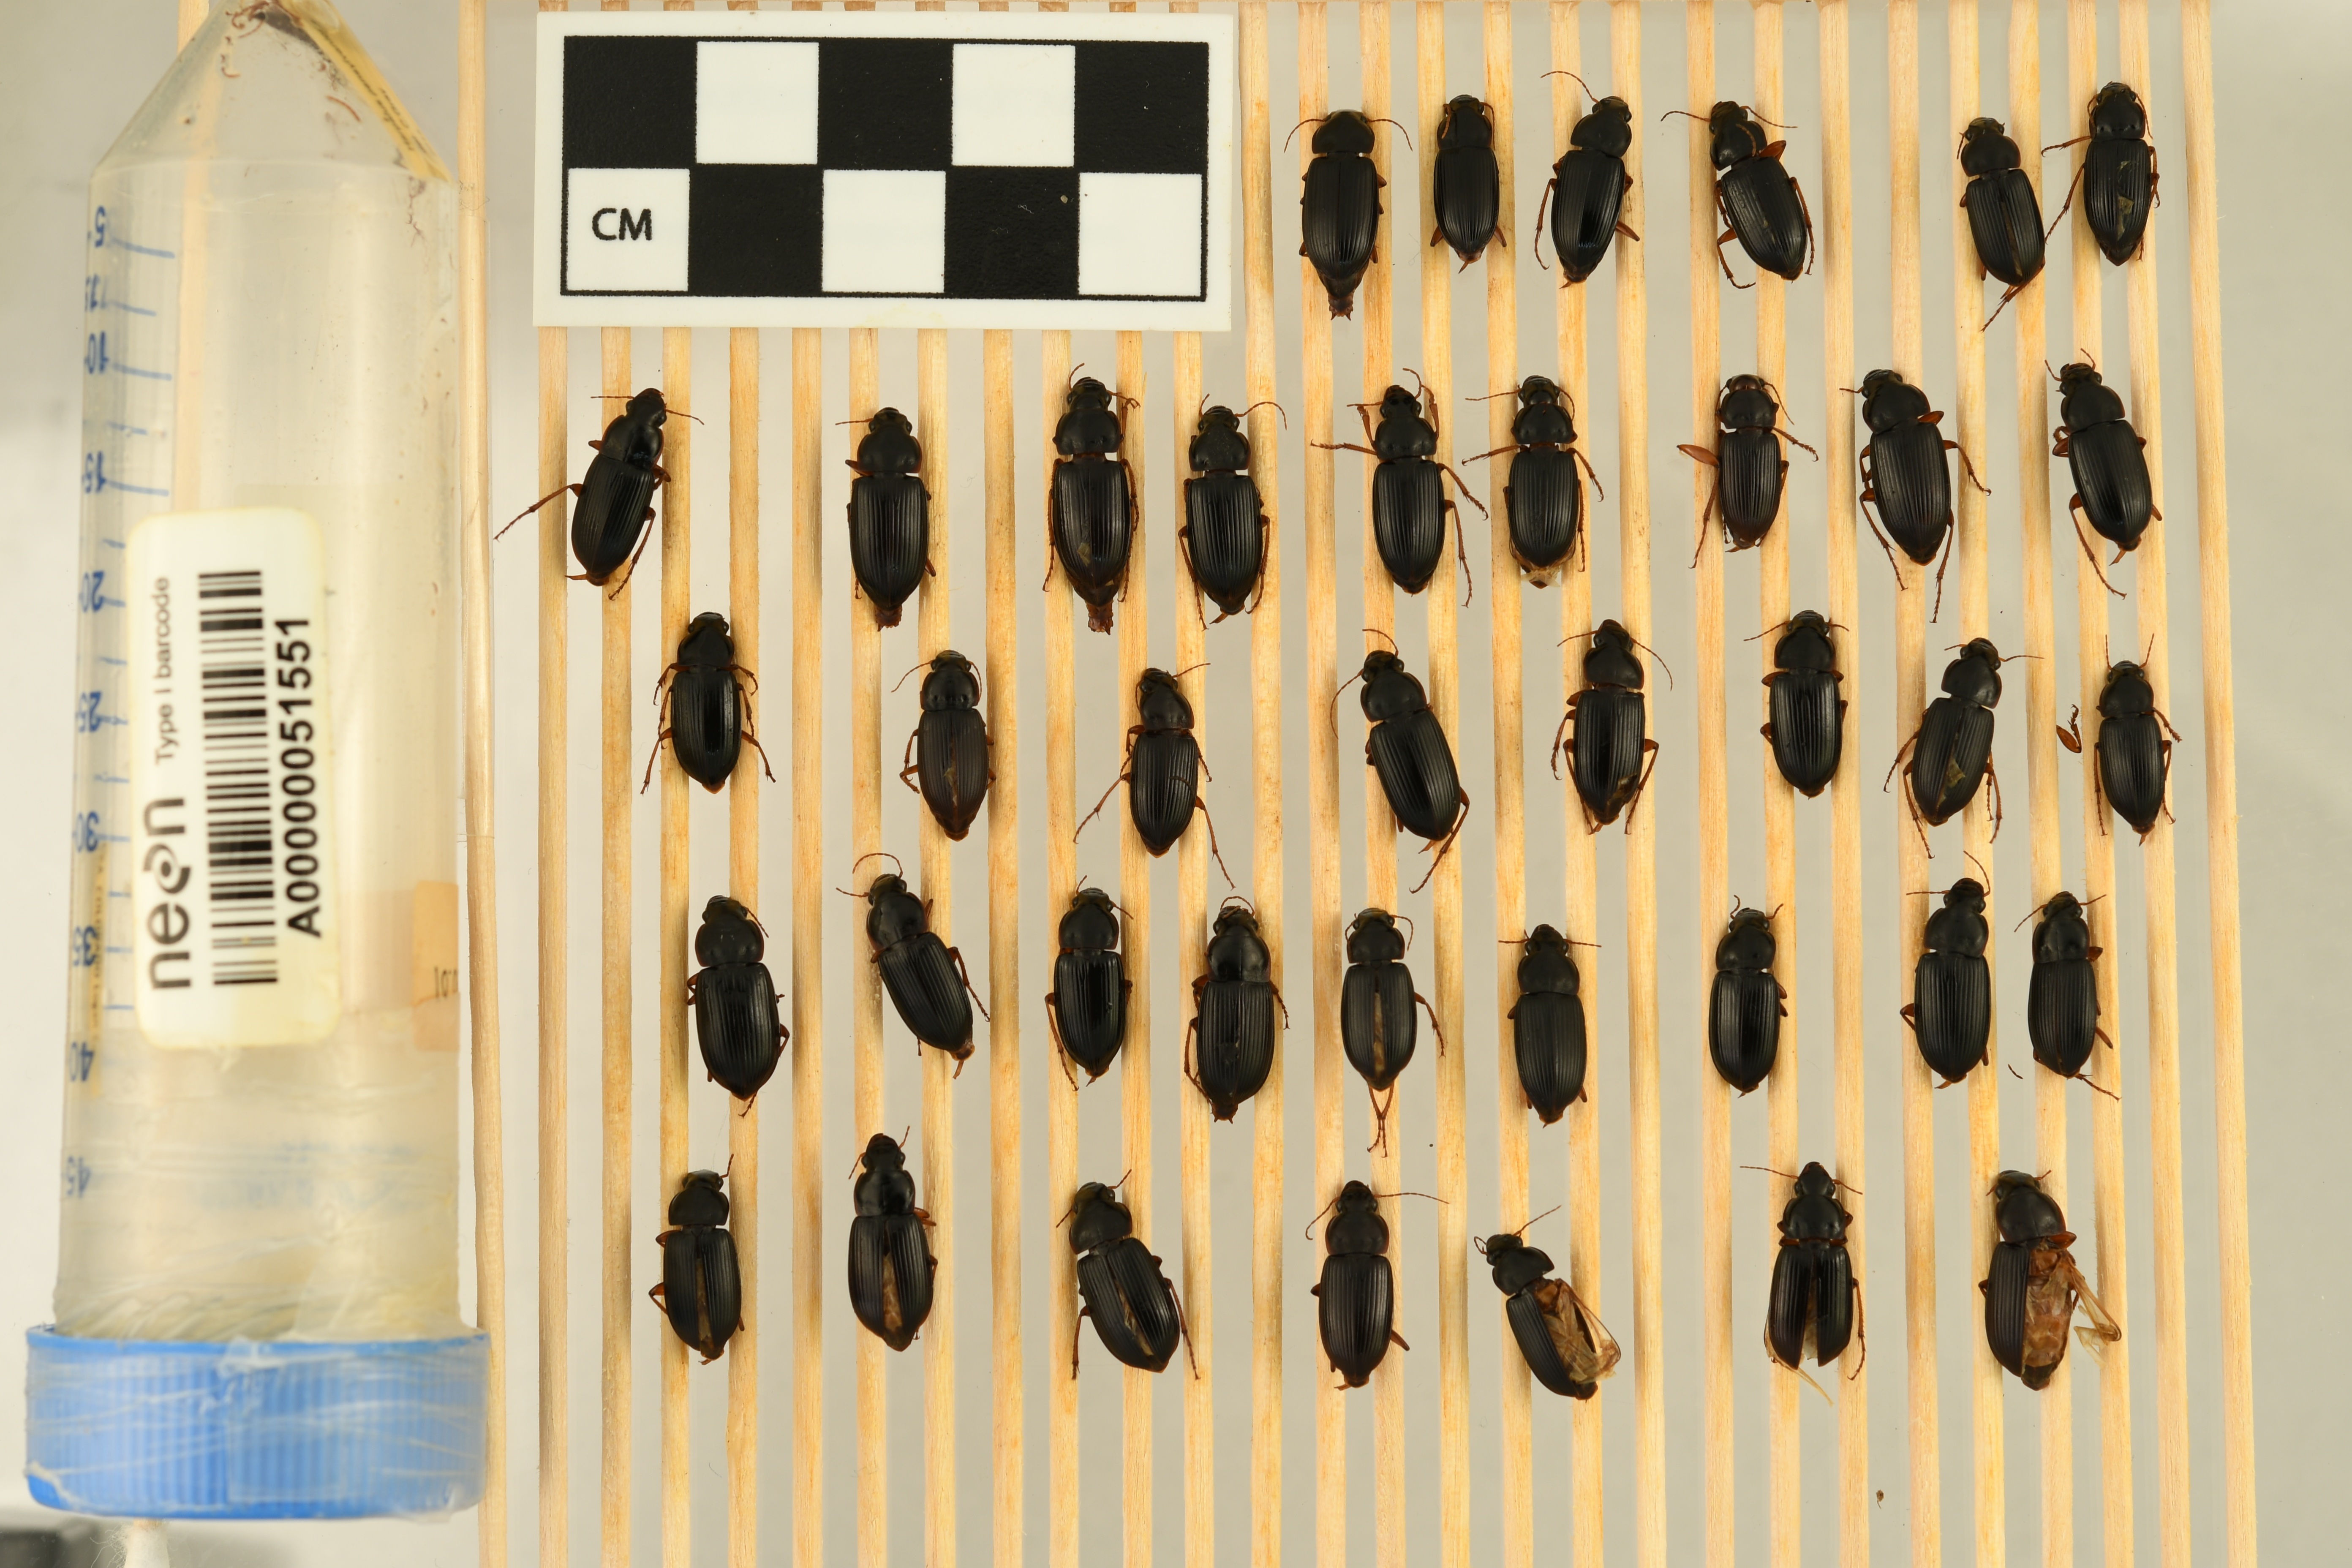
Harpalus pensylvanicus — Sterling Site, plot STER_006. Beetle 1, ElytraLength: 0.9811 cm (lying flat: Yes)

Harpalus pensylvanicus — Sterling Site, plot STER_006. Beetle 1, ElytraWidth: 0.5689 cm (lying flat: Yes)

Harpalus pensylvanicus — Sterling Site, plot STER_006. Beetle 2, ElytraWidth: 0.5001 cm (lying flat: Yes)

Harpalus pensylvanicus — Sterling Site, plot STER_006. Beetle 2, ElytraLength: 0.8538 cm (lying flat: Yes)

Harpalus pensylvanicus — Sterling Site, plot STER_006. Beetle 3, ElytraLength: 0.8929 cm (lying flat: Yes)

Harpalus pensylvanicus — Sterling Site, plot STER_006. Beetle 3, ElytraWidth: 0.5095 cm (lying flat: Yes)

Harpalus pensylvanicus — Sterling Site, plot STER_006. Beetle 4, ElytraLength: 0.9178 cm (lying flat: Yes)

Harpalus pensylvanicus — Sterling Site, plot STER_006. Beetle 4, ElytraWidth: 0.5355 cm (lying flat: Yes)

Harpalus pensylvanicus — Sterling Site, plot STER_006. Beetle 5, ElytraLength: 0.8608 cm (lying flat: Yes)

Harpalus pensylvanicus — Sterling Site, plot STER_006. Beetle 5, ElytraWidth: 0.54 cm (lying flat: Yes)

Harpalus pensylvanicus — Sterling Site, plot STER_006. Beetle 6, ElytraLength: 0.9021 cm (lying flat: Yes)

Harpalus pensylvanicus — Sterling Site, plot STER_006. Beetle 6, ElytraWidth: 0.5197 cm (lying flat: Yes)

Harpalus pensylvanicus — Sterling Site, plot STER_006. Beetle 7, ElytraLength: 0.9115 cm (lying flat: Yes)

Harpalus pensylvanicus — Sterling Site, plot STER_006. Beetle 7, ElytraWidth: 0.5462 cm (lying flat: Yes)

Harpalus pensylvanicus — Sterling Site, plot STER_006. Beetle 8, ElytraLength: 1.0 cm (lying flat: Yes)

Harpalus pensylvanicus — Sterling Site, plot STER_006. Beetle 8, ElytraWidth: 0.5882 cm (lying flat: Yes)

Harpalus pensylvanicus — Sterling Site, plot STER_006. Beetle 9, ElytraLength: 1.011 cm (lying flat: Yes)

Harpalus pensylvanicus — Sterling Site, plot STER_006. Beetle 9, ElytraWidth: 0.5792 cm (lying flat: Yes)

Harpalus pensylvanicus — Sterling Site, plot STER_006. Beetle 10, ElytraLength: 0.9835 cm (lying flat: Yes)

Harpalus pensylvanicus — Sterling Site, plot STER_006. Beetle 10, ElytraWidth: 0.5596 cm (lying flat: Yes)

Harpalus pensylvanicus — Sterling Site, plot STER_006. Beetle 11, ElytraLength: 0.9522 cm (lying flat: Yes)

Harpalus pensylvanicus — Sterling Site, plot STER_006. Beetle 11, ElytraWidth: 0.5498 cm (lying flat: Yes)

Harpalus pensylvanicus — Sterling Site, plot STER_006. Beetle 12, ElytraLength: 0.9517 cm (lying flat: Yes)

Harpalus pensylvanicus — Sterling Site, plot STER_006. Beetle 12, ElytraWidth: 0.5395 cm (lying flat: Yes)

Harpalus pensylvanicus — Sterling Site, plot STER_006. Beetle 13, ElytraLength: 0.8531 cm (lying flat: Yes)

Harpalus pensylvanicus — Sterling Site, plot STER_006. Beetle 13, ElytraWidth: 0.4902 cm (lying flat: Yes)

Harpalus pensylvanicus — Sterling Site, plot STER_006. Beetle 14, ElytraLength: 0.9944 cm (lying flat: Yes)

Harpalus pensylvanicus — Sterling Site, plot STER_006. Beetle 14, ElytraWidth: 0.5902 cm (lying flat: Yes)

Harpalus pensylvanicus — Sterling Site, plot STER_006. Beetle 15, ElytraLength: 0.94 cm (lying flat: Yes)

Harpalus pensylvanicus — Sterling Site, plot STER_006. Beetle 15, ElytraWidth: 0.5683 cm (lying flat: Yes)

Harpalus pensylvanicus — Sterling Site, plot STER_006. Beetle 16, ElytraLength: 0.8926 cm (lying flat: Yes)

Harpalus pensylvanicus — Sterling Site, plot STER_006. Beetle 16, ElytraWidth: 0.5393 cm (lying flat: Yes)

Harpalus pensylvanicus — Sterling Site, plot STER_006. Beetle 17, ElytraLength: 0.9032 cm (lying flat: Yes)

Harpalus pensylvanicus — Sterling Site, plot STER_006. Beetle 17, ElytraWidth: 0.5297 cm (lying flat: Yes)

Harpalus pensylvanicus — Sterling Site, plot STER_006. Beetle 18, ElytraLength: 0.8956 cm (lying flat: Yes)

Harpalus pensylvanicus — Sterling Site, plot STER_006. Beetle 18, ElytraWidth: 0.5211 cm (lying flat: Yes)

Harpalus pensylvanicus — Sterling Site, plot STER_006. Beetle 19, ElytraLength: 0.98 cm (lying flat: Yes)

Harpalus pensylvanicus — Sterling Site, plot STER_006. Beetle 19, ElytraWidth: 0.5807 cm (lying flat: Yes)

Harpalus pensylvanicus — Sterling Site, plot STER_006. Beetle 20, ElytraLength: 0.9919 cm (lying flat: Yes)

Harpalus pensylvanicus — Sterling Site, plot STER_006. Beetle 20, ElytraWidth: 0.5602 cm (lying flat: Yes)

Harpalus pensylvanicus — Sterling Site, plot STER_006. Beetle 21, ElytraLength: 0.9339 cm (lying flat: Yes)

Harpalus pensylvanicus — Sterling Site, plot STER_006. Beetle 21, ElytraWidth: 0.5596 cm (lying flat: Yes)

Harpalus pensylvanicus — Sterling Site, plot STER_006. Beetle 22, ElytraLength: 0.9306 cm (lying flat: Yes)

Harpalus pensylvanicus — Sterling Site, plot STER_006. Beetle 22, ElytraWidth: 0.5427 cm (lying flat: Yes)

Harpalus pensylvanicus — Sterling Site, plot STER_006. Beetle 23, ElytraLength: 0.8672 cm (lying flat: Yes)

Harpalus pensylvanicus — Sterling Site, plot STER_006. Beetle 23, ElytraWidth: 0.5015 cm (lying flat: Yes)

Harpalus pensylvanicus — Sterling Site, plot STER_006. Beetle 24, ElytraLength: 1.033 cm (lying flat: Yes)

Harpalus pensylvanicus — Sterling Site, plot STER_006. Beetle 24, ElytraWidth: 0.6107 cm (lying flat: Yes)

Harpalus pensylvanicus — Sterling Site, plot STER_006. Beetle 25, ElytraLength: 0.9296 cm (lying flat: Yes)

Harpalus pensylvanicus — Sterling Site, plot STER_006. Beetle 25, ElytraWidth: 0.548 cm (lying flat: Yes)

Harpalus pensylvanicus — Sterling Site, plot STER_006. Beetle 26, ElytraLength: 0.9028 cm (lying flat: Yes)

Harpalus pensylvanicus — Sterling Site, plot STER_006. Beetle 26, ElytraWidth: 0.5589 cm (lying flat: Yes)

Harpalus pensylvanicus — Sterling Site, plot STER_006. Beetle 27, ElytraLength: 1.002 cm (lying flat: Yes)

Harpalus pensylvanicus — Sterling Site, plot STER_006. Beetle 27, ElytraWidth: 0.5797 cm (lying flat: Yes)

Harpalus pensylvanicus — Sterling Site, plot STER_006. Beetle 28, ElytraLength: 0.9314 cm (lying flat: No)

Harpalus pensylvanicus — Sterling Site, plot STER_006. Beetle 28, ElytraWidth: 0.5295 cm (lying flat: No)

Harpalus pensylvanicus — Sterling Site, plot STER_006. Beetle 29, ElytraWidth: 0.549 cm (lying flat: Yes)

Harpalus pensylvanicus — Sterling Site, plot STER_006. Beetle 29, ElytraLength: 0.9805 cm (lying flat: Yes)

Harpalus pensylvanicus — Sterling Site, plot STER_006. Beetle 30, ElytraLength: 0.9224 cm (lying flat: Yes)

Harpalus pensylvanicus — Sterling Site, plot STER_006. Beetle 30, ElytraWidth: 0.5297 cm (lying flat: Yes)

Harpalus pensylvanicus — Sterling Site, plot STER_006. Beetle 31, ElytraLength: 0.9705 cm (lying flat: Yes)

Harpalus pensylvanicus — Sterling Site, plot STER_006. Beetle 31, ElytraWidth: 0.5785 cm (lying flat: Yes)

Harpalus pensylvanicus — Sterling Site, plot STER_006. Beetle 32, ElytraLength: 0.9217 cm (lying flat: Yes)

Harpalus pensylvanicus — Sterling Site, plot STER_006. Beetle 32, ElytraWidth: 0.5197 cm (lying flat: Yes)